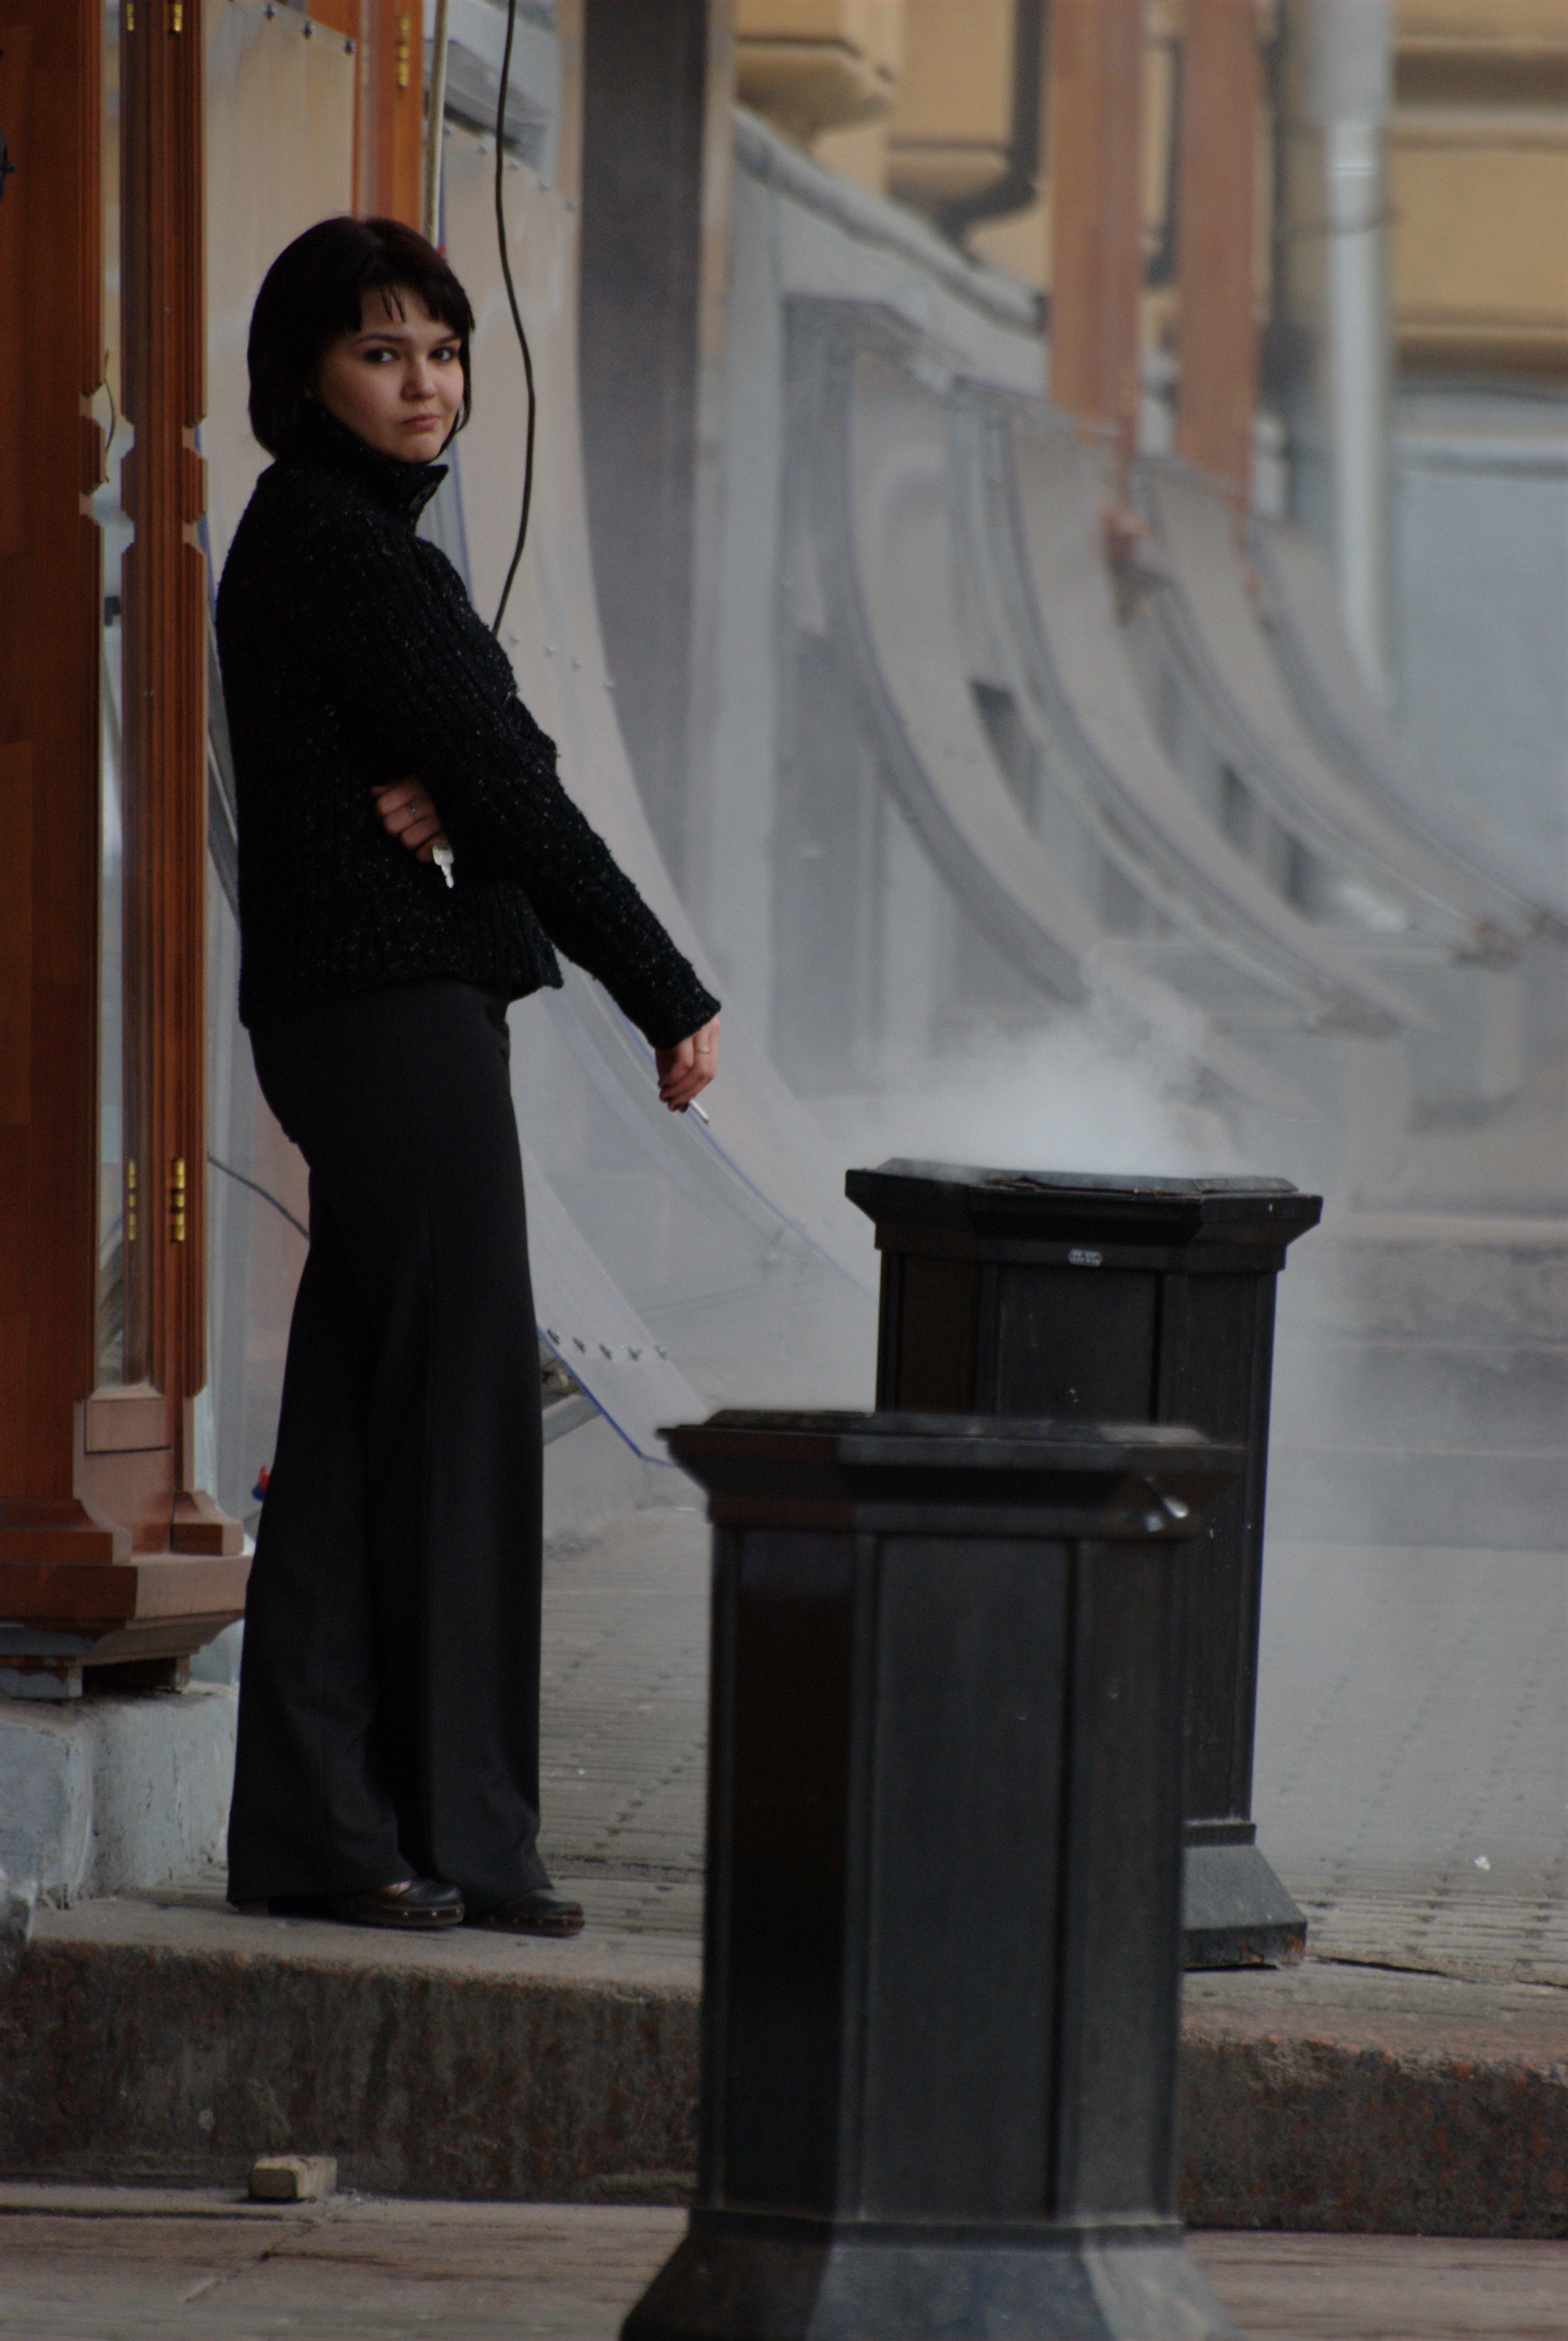
people, girl, woman, street, standing, statue, nikon, black, lady, sculpture, candid, art, girls, photograph, moscow, russia, d80, moskau, nikond80, moscou, human positions